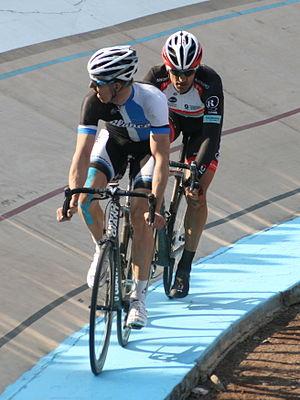
Paris-Roubaix 2013, vélodrome de Roubaix Fabian Cancellara, Sep Vanmarcke